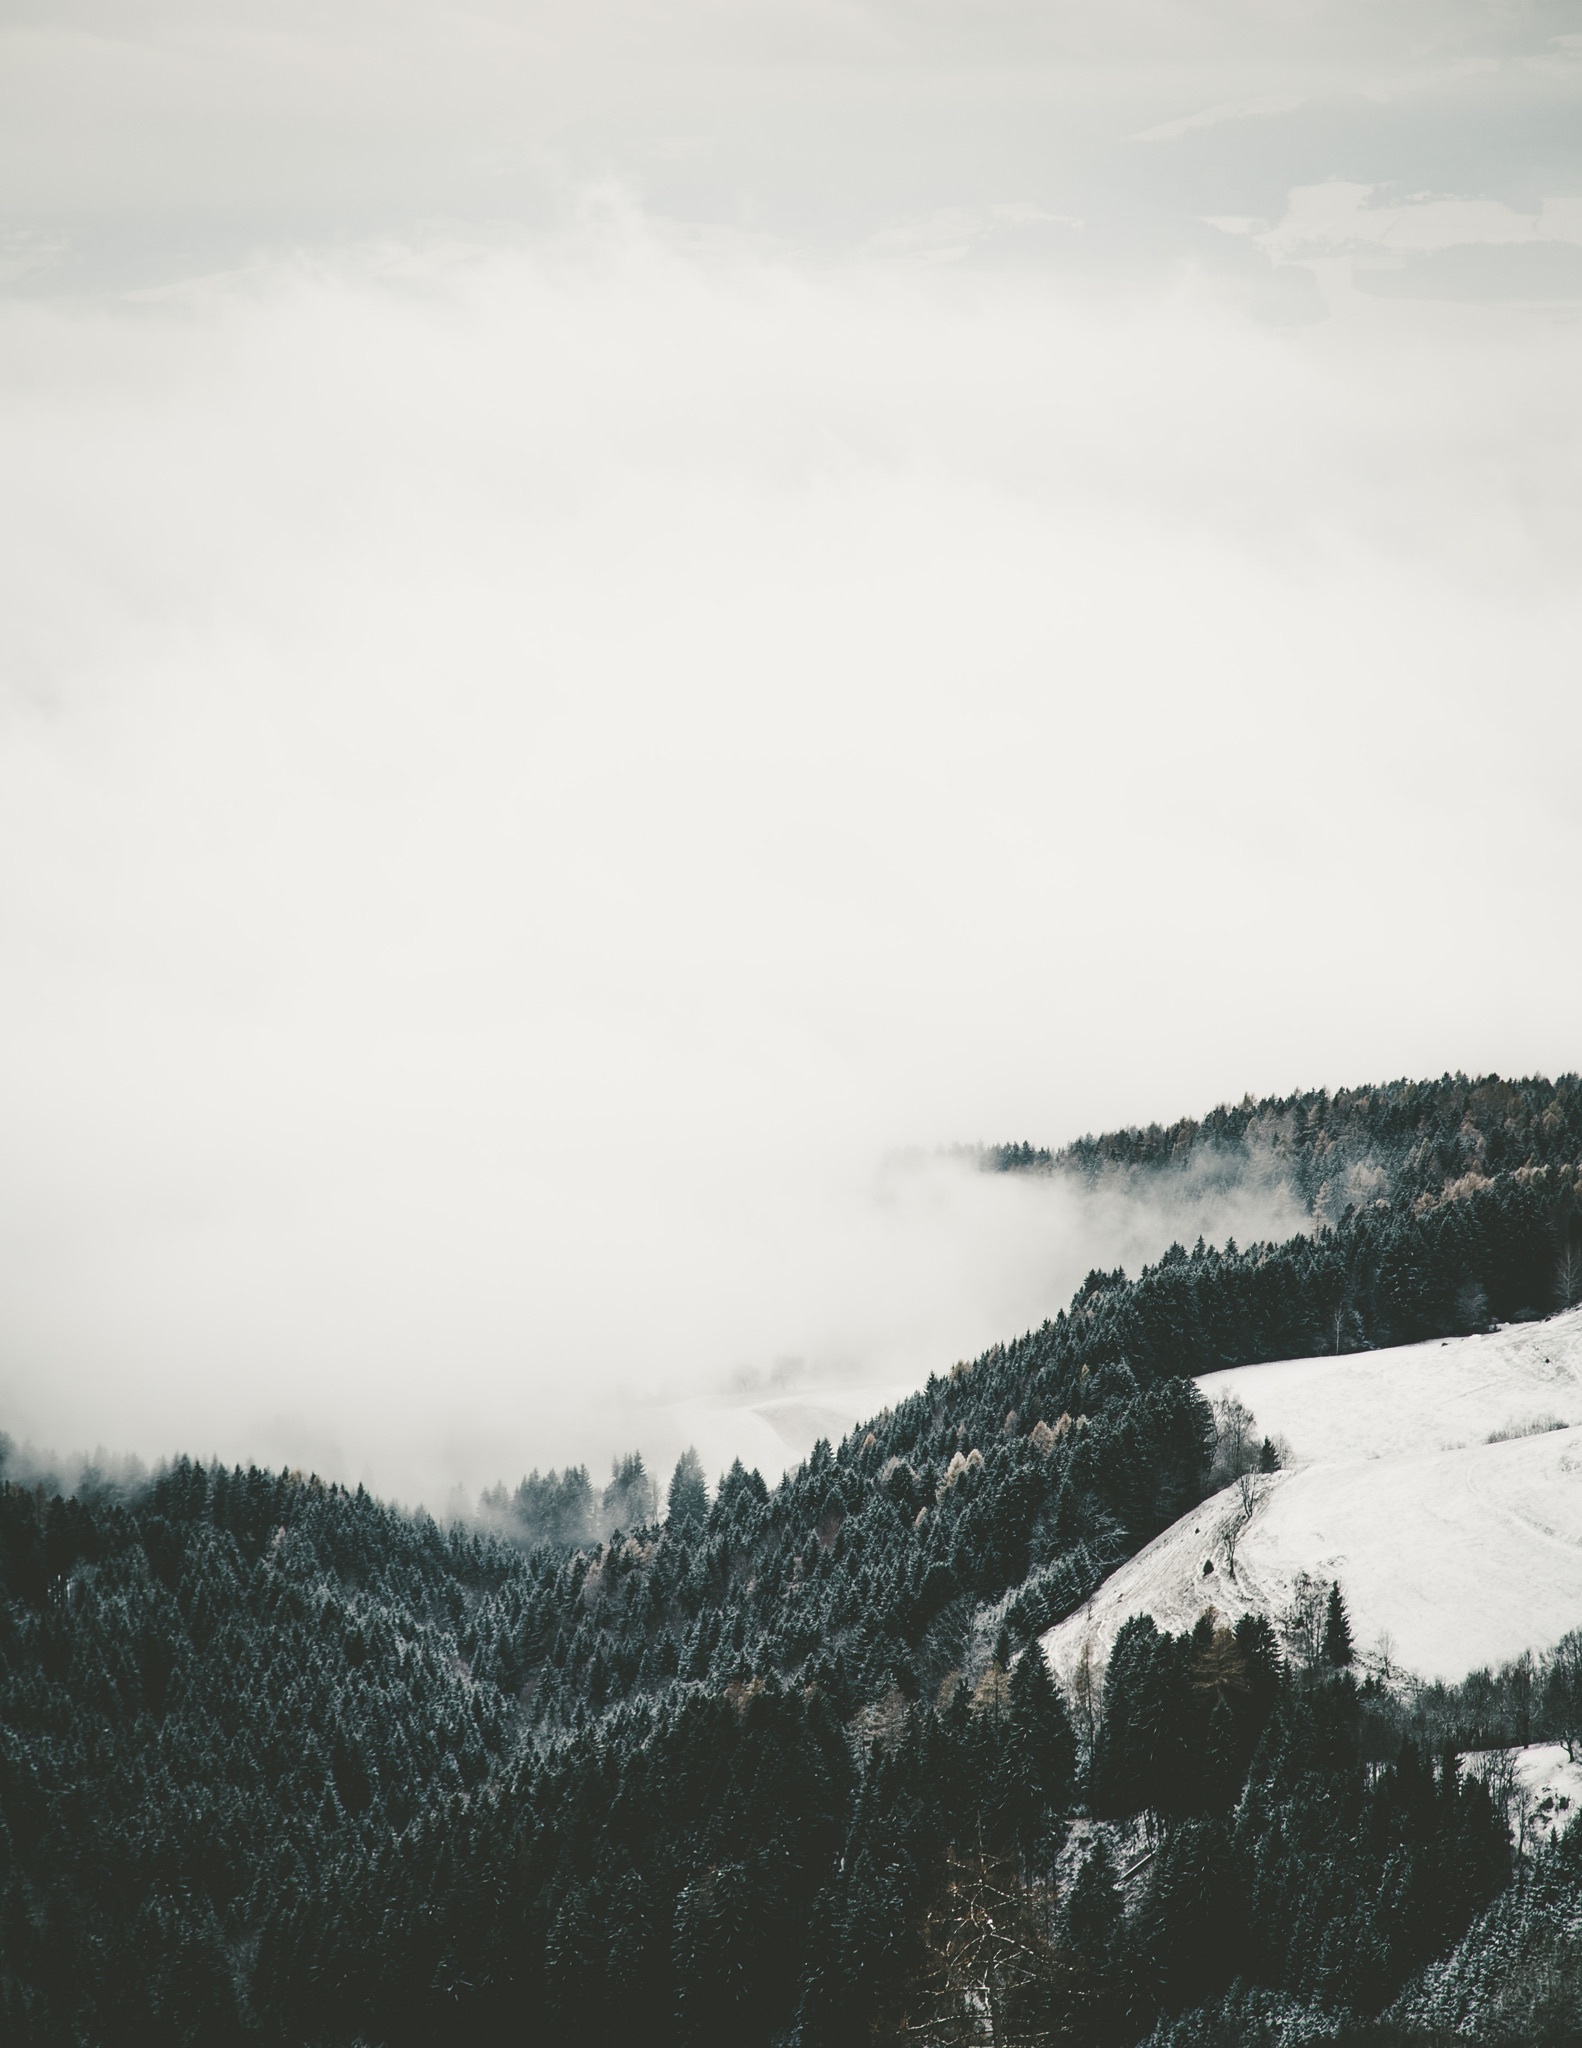
nature, mountain, snow, winter, cloud, sky, fog, mist, morning, hill, mountain range, weather, ridge, summit, landform, geographical feature, atmospheric phenomenon, atmosphere of earth, mountainous landforms